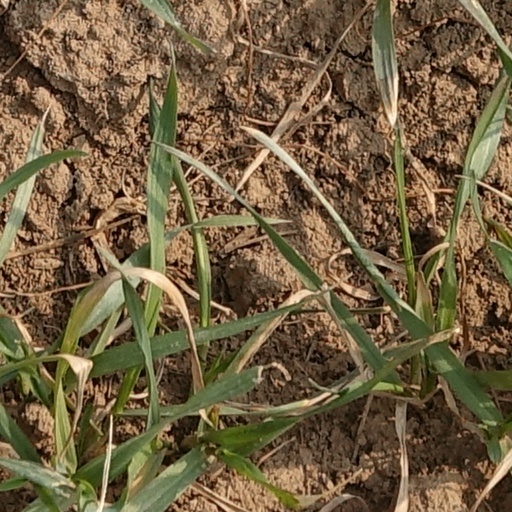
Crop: wheat